Richard Warren (physician)

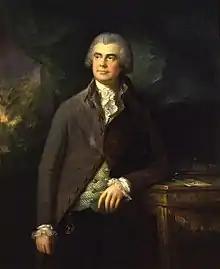
Richard Warren, 1792 portrait by Thomas Gainsborough

Born at Cavendish, Suffolk on 4 December 1731, he was the third son of Dr. Richard Warren (1681–1748), archdeacon of Suffolk and rector of Cavendish, by his wife Priscilla (died 1774), daughter of John Fenner; he was the younger brother of John Warren the bishop. He was educated at Bury St. Edmunds grammar school.